Jølster

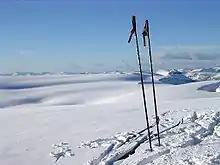
View from Snønipa to the north

The Jølstravatnet lake splits the municipality in half, which creates a centre of population at each end of the lake: Skei in the eastern end of the lake and Vassenden (English: "the water-end") in the western part, where the river Jølstra starts. A small end of the lake Breimsvatnet crosses over into the municipality of Jølster.